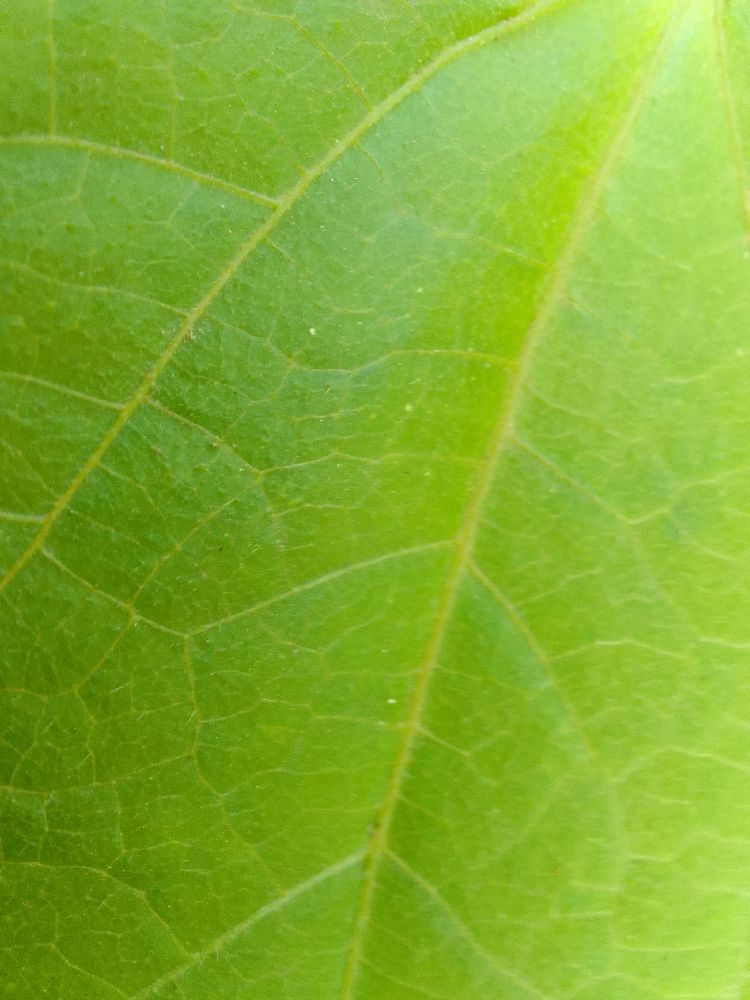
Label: healthy